ALMA Award

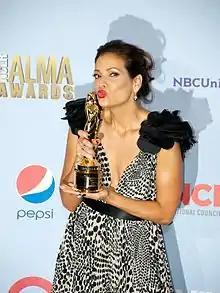
Constance Marie kissing her trophy at the ALMA Awards

The awards were created by UnidosUS (formerly the National Council of La Raza). The first ceremonies were held in 1987 under the name "BRAVO Awards" and broadcast on Univision. In 1995, they were televised on Fox. The name was changed to the "American Latino Media Arts Awards" in 1997 and ABC became the network venue. However, ABC faced a boycott which forced the award ceremonies to be postponed until 1998.